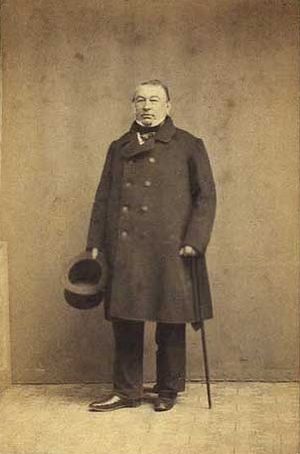
Richard Aschlund
Richard Aschlund